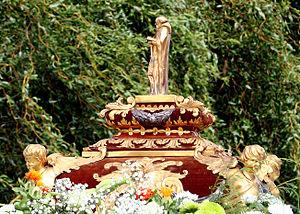
Havré (Belgique), reliquaire de Saint-Antoine-en-Barbefosse présenté à la processsion dédiée à Notre-Dame de Bon Vouloir lors de la fête de l'Assomption.
L'ordre de Saint-Antoine-en-Barbefosse était un ordre de chevalerie hainuyer fondé au XIVᵉ siècle.